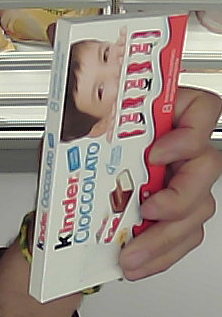
Product: kinder_chocolate